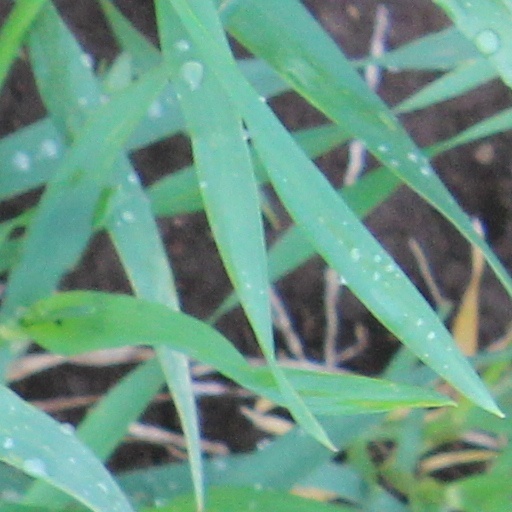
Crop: wheat